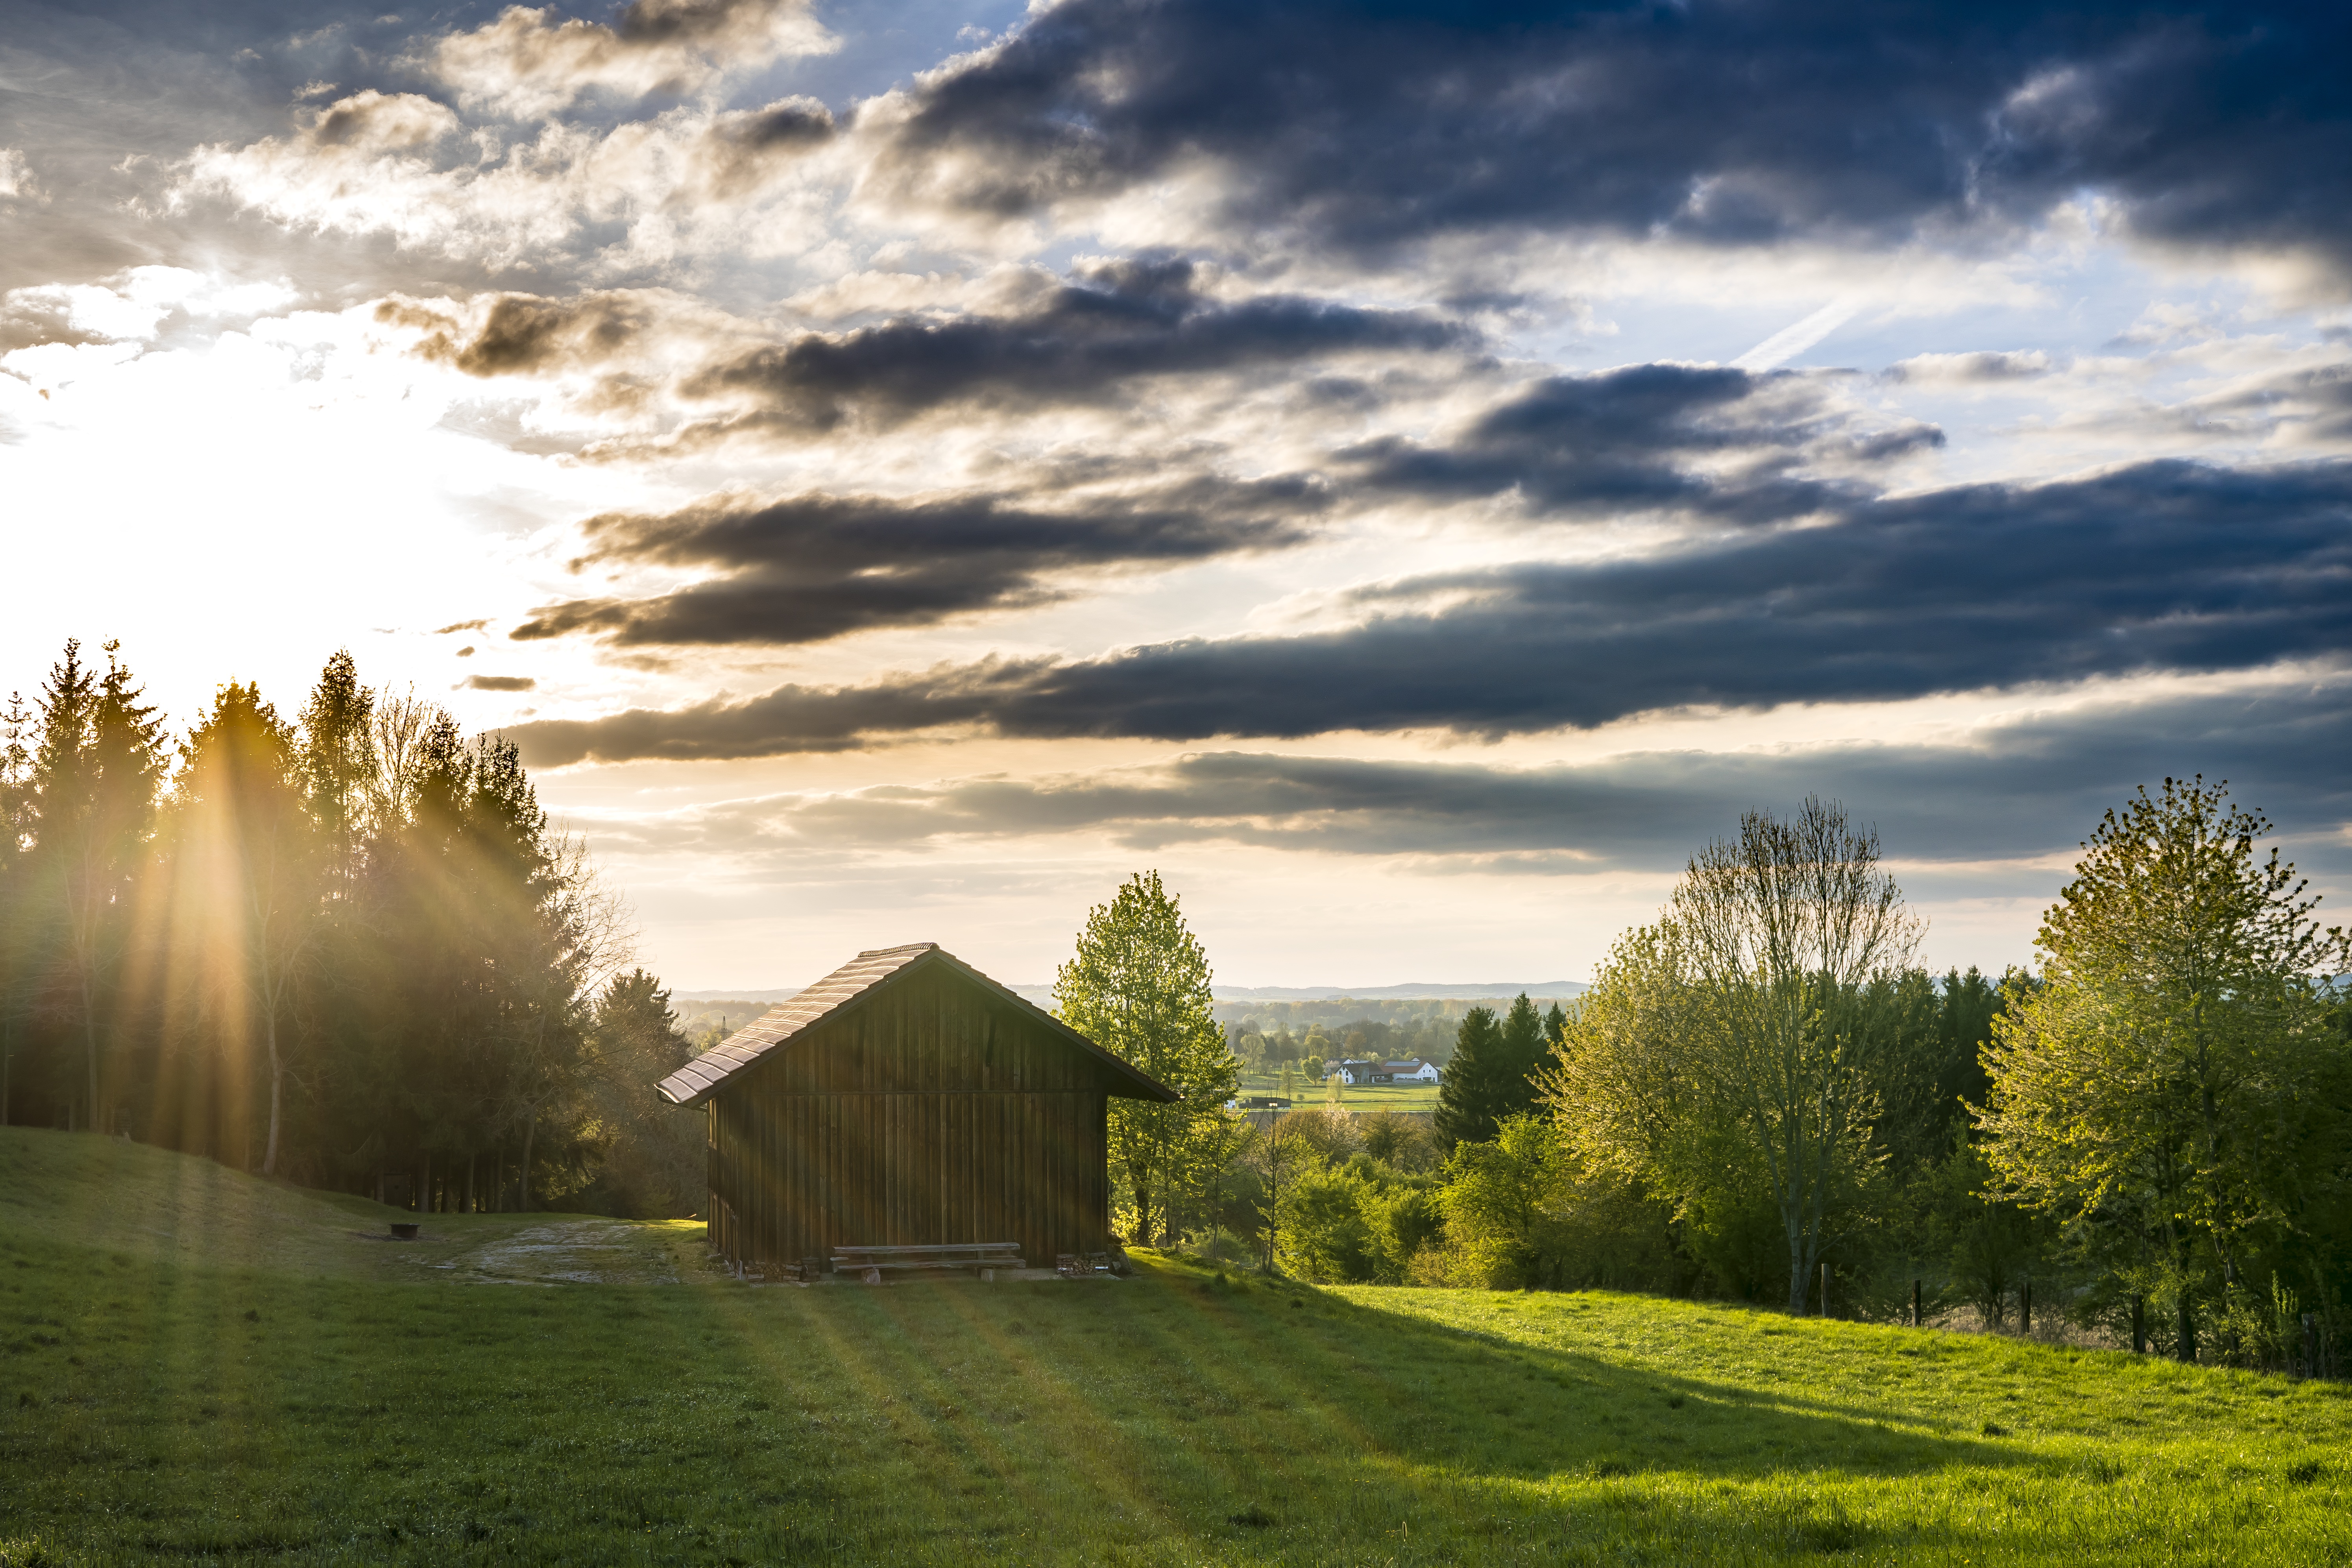
sky, cloud, nature, grassland, field, meadow, grass, farm, morning, rural area, sunlight, tree, atmosphere, pasture, prairie, landscape, dawn, evening, horizon, hill, meteorological phenomenon, plain, house, computer wallpaper, grass family